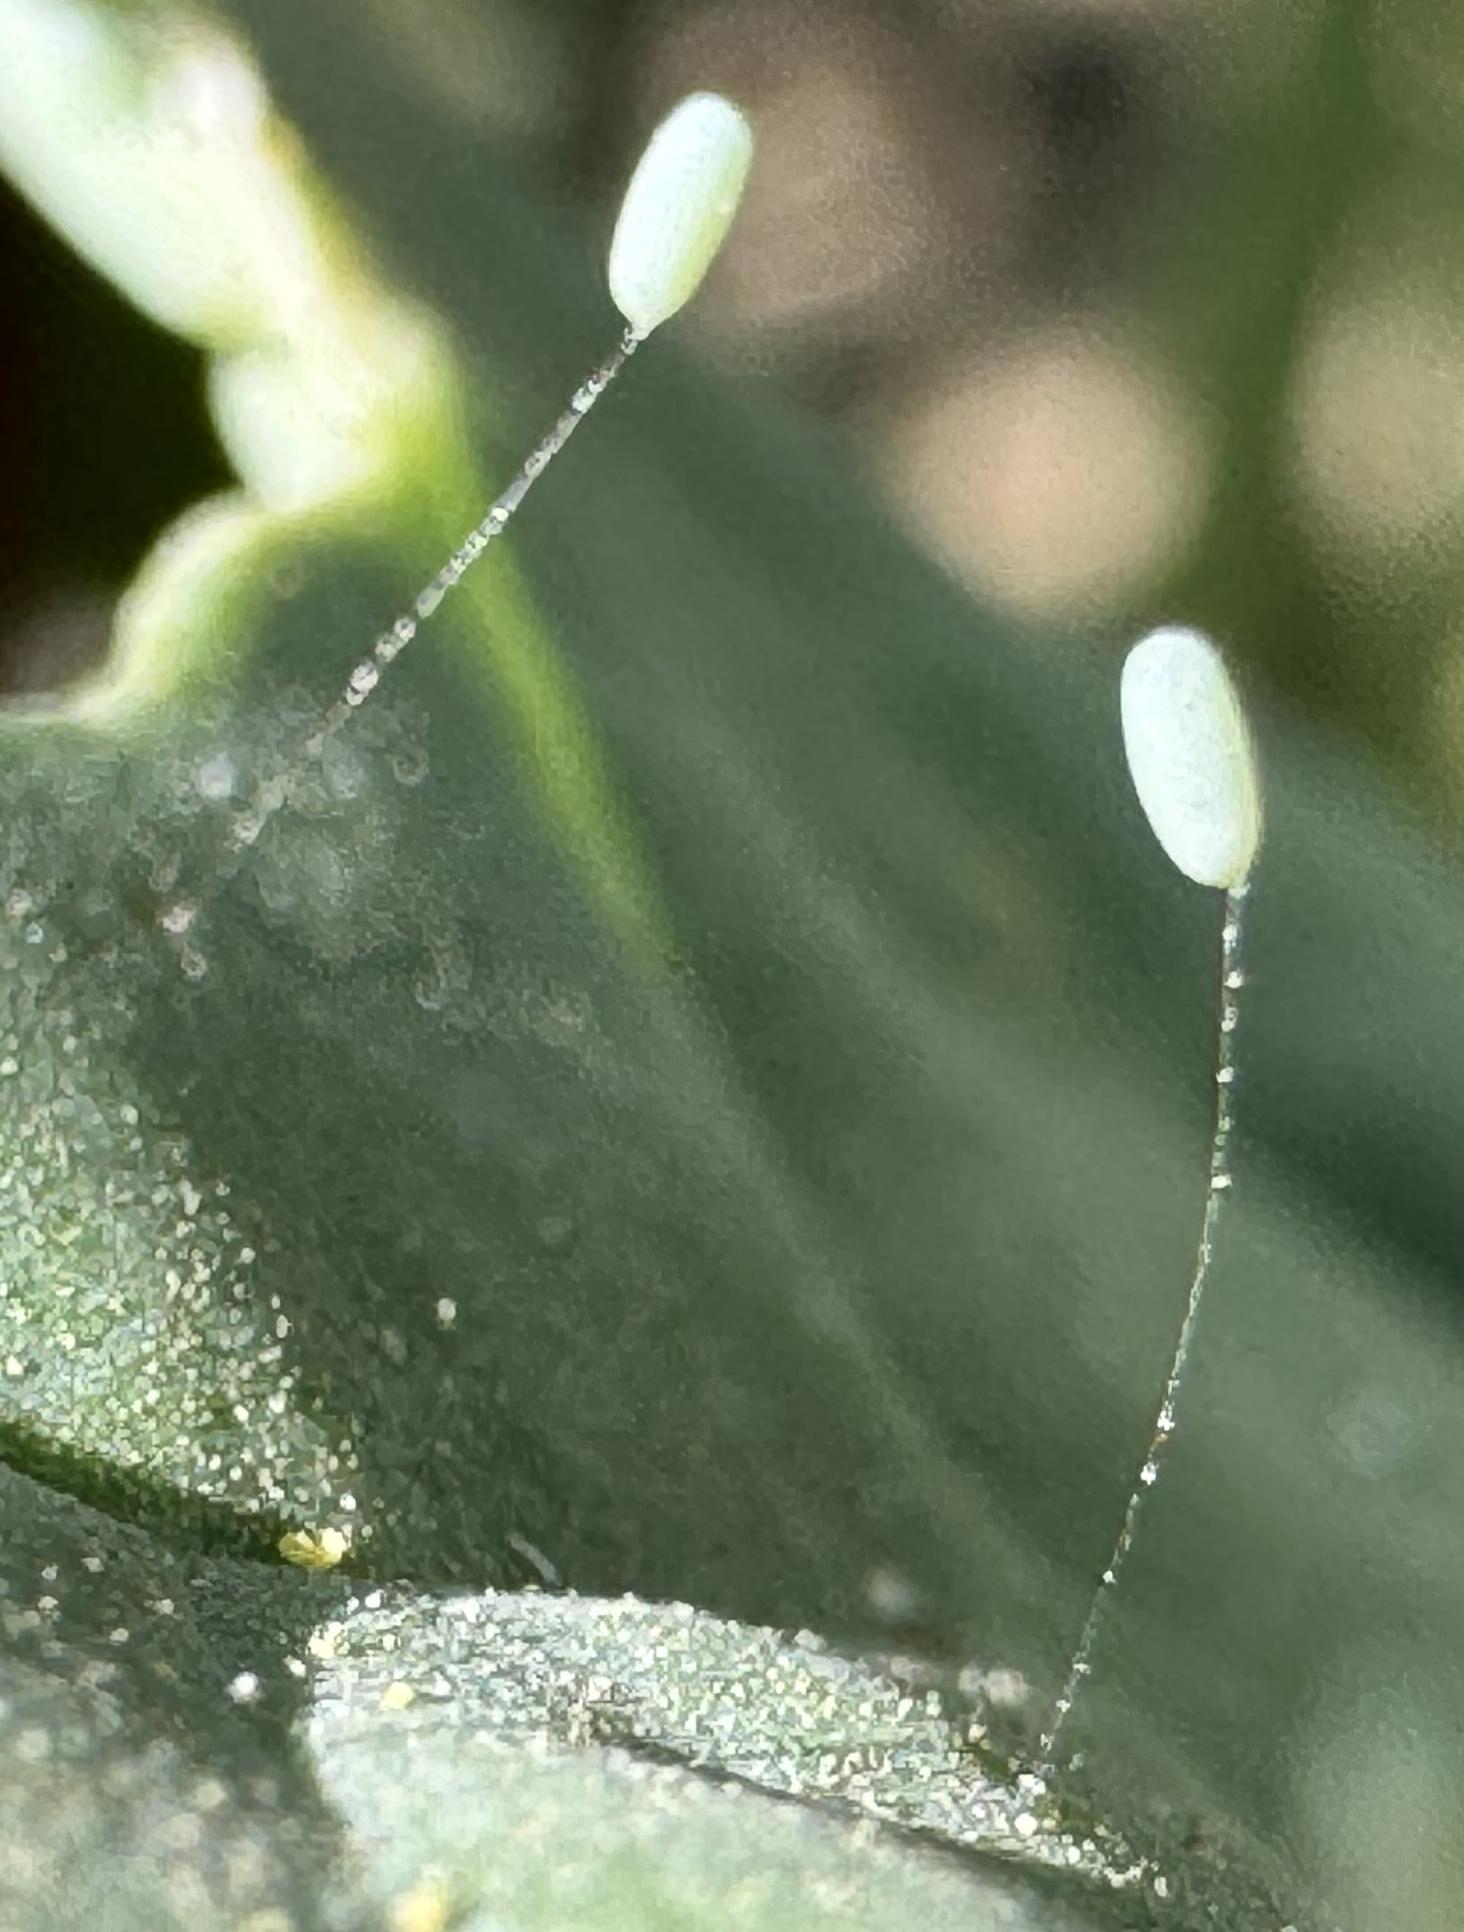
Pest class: predators